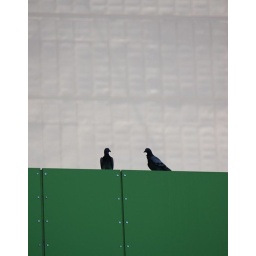
2 black bird sitting on a green roof in Brisbane city.